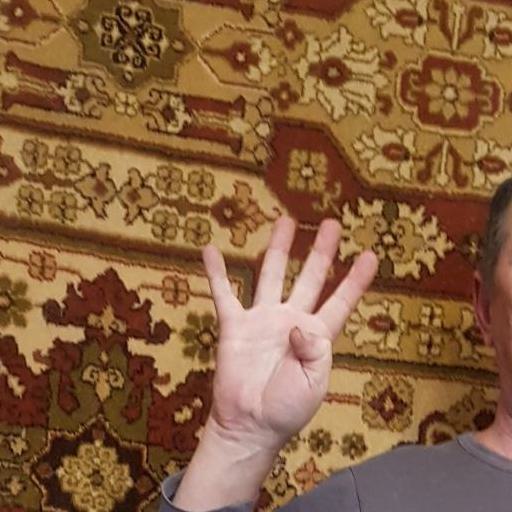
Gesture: four